East Tremont, Bronx

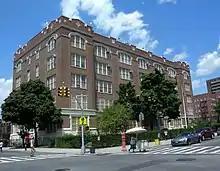
PS 57

The New York Public Library operates the Tremont branch at 1866 Washington Avenue. The branch, a Carnegie library designed by Carrère and Hastings in the Italian Renaissance style, was opened in 1905.